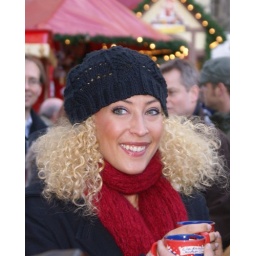
pretty girl enjoying a drink of mulled wine in cologne christmas market